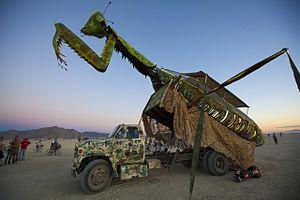
Burning Man est une grande rencontre, qui se tient chaque année dans le désert de Black Rock au Nevada pendant neuf jours. Elle a lieu la dernière semaine d'août, le premier lundi de septembre étant férié aux États-Unis. Souvent considéré comme étant un festival, son organisation et sa communauté insistent sur le fait que Burning Man n'est pas un festival, mais plutôt le rassemblement d'une communauté, dans une ville temporaire, ou encore un mouvement culturel global, basé sur dix principes.